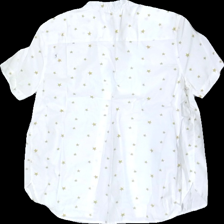
View: back
Type: Shirt
Category: Children
Brand: Not in the list
Brand text on label: House of lola
Colors: White, Yellow
Material: 100% Cotton
Pattern: Other
Cut: Regular
Price range: 50-100
Recommended usage: Reuse